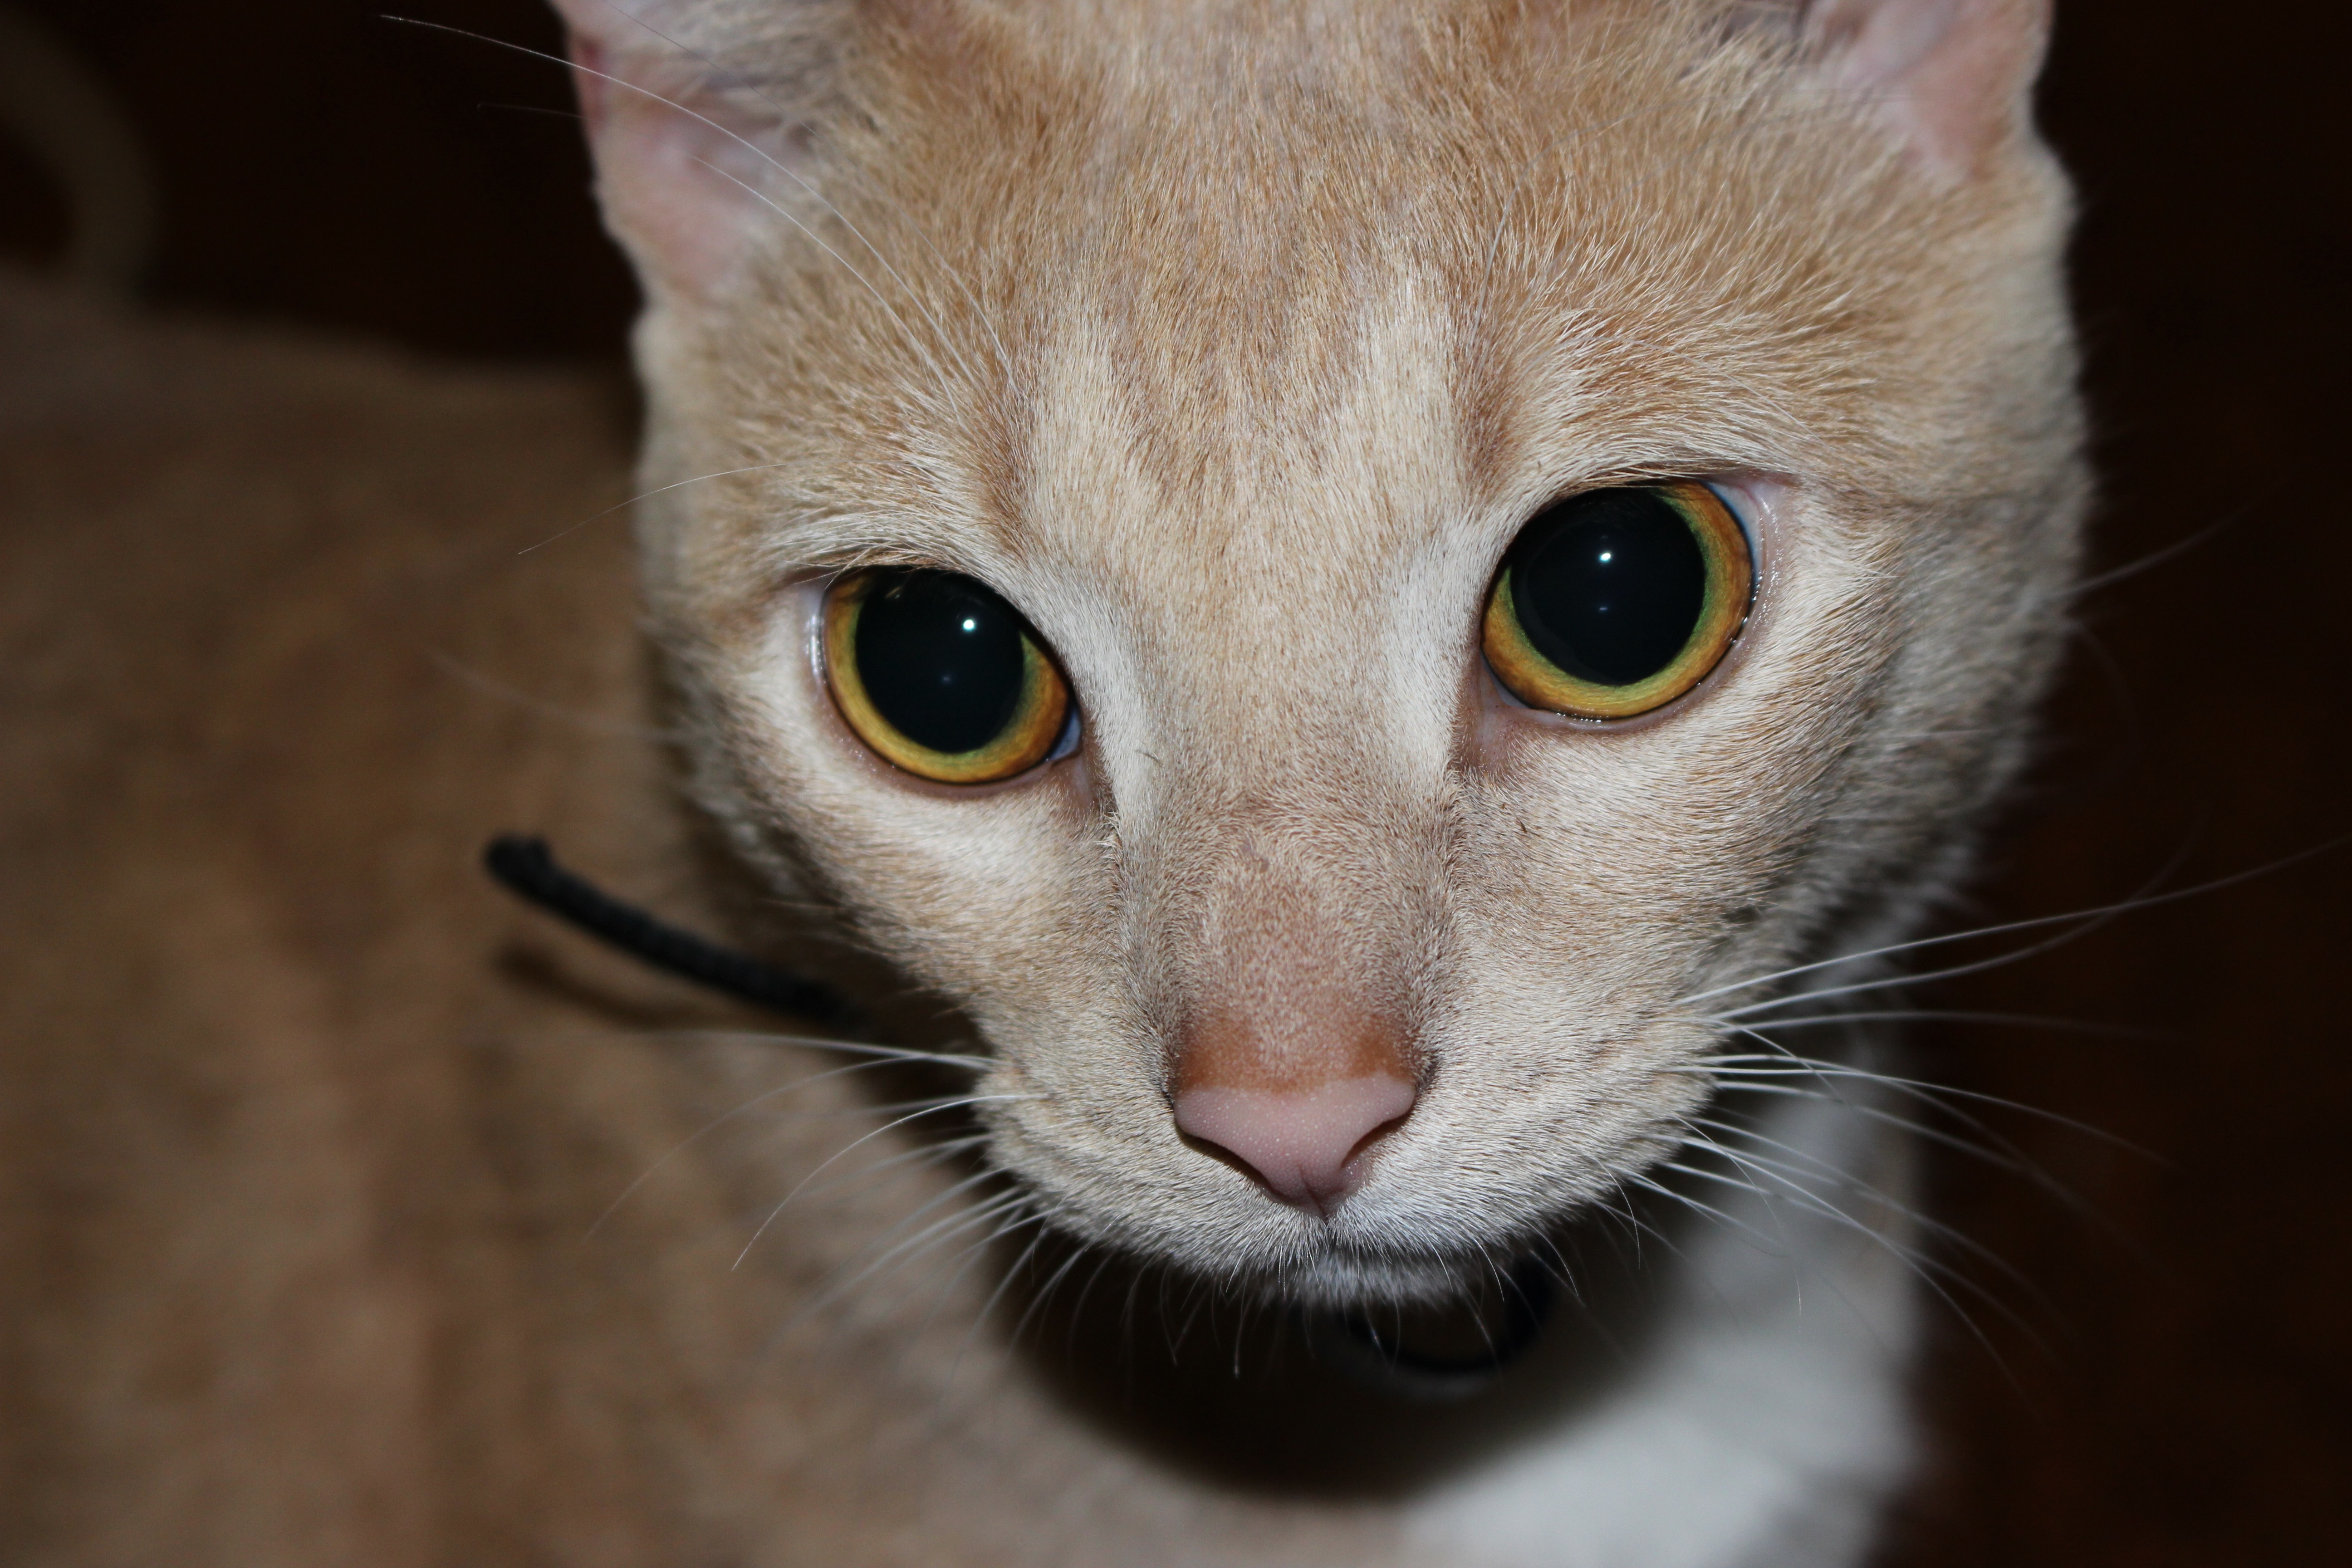
animal, cute, pet, fur, kitten, cat, feline, mammal, fauna, close up, nose, whiskers, kitty, snout, eye, furry, vertebrate, domestic, adorable, companion, macro photography, european shorthair, burmilla, small to medium sized cats, cat like mammal, carnivoran, domestic short haired cat, rusty spotted cat